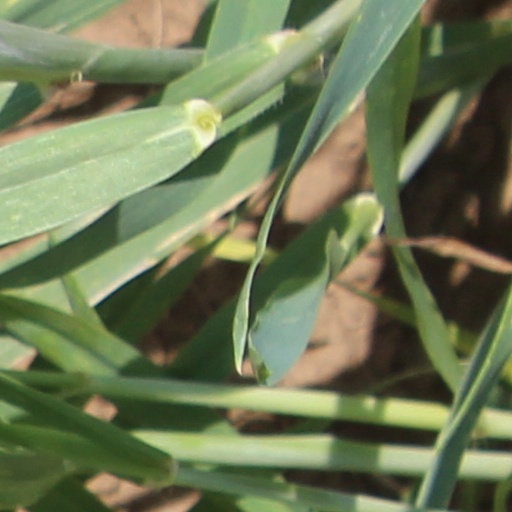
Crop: wheat